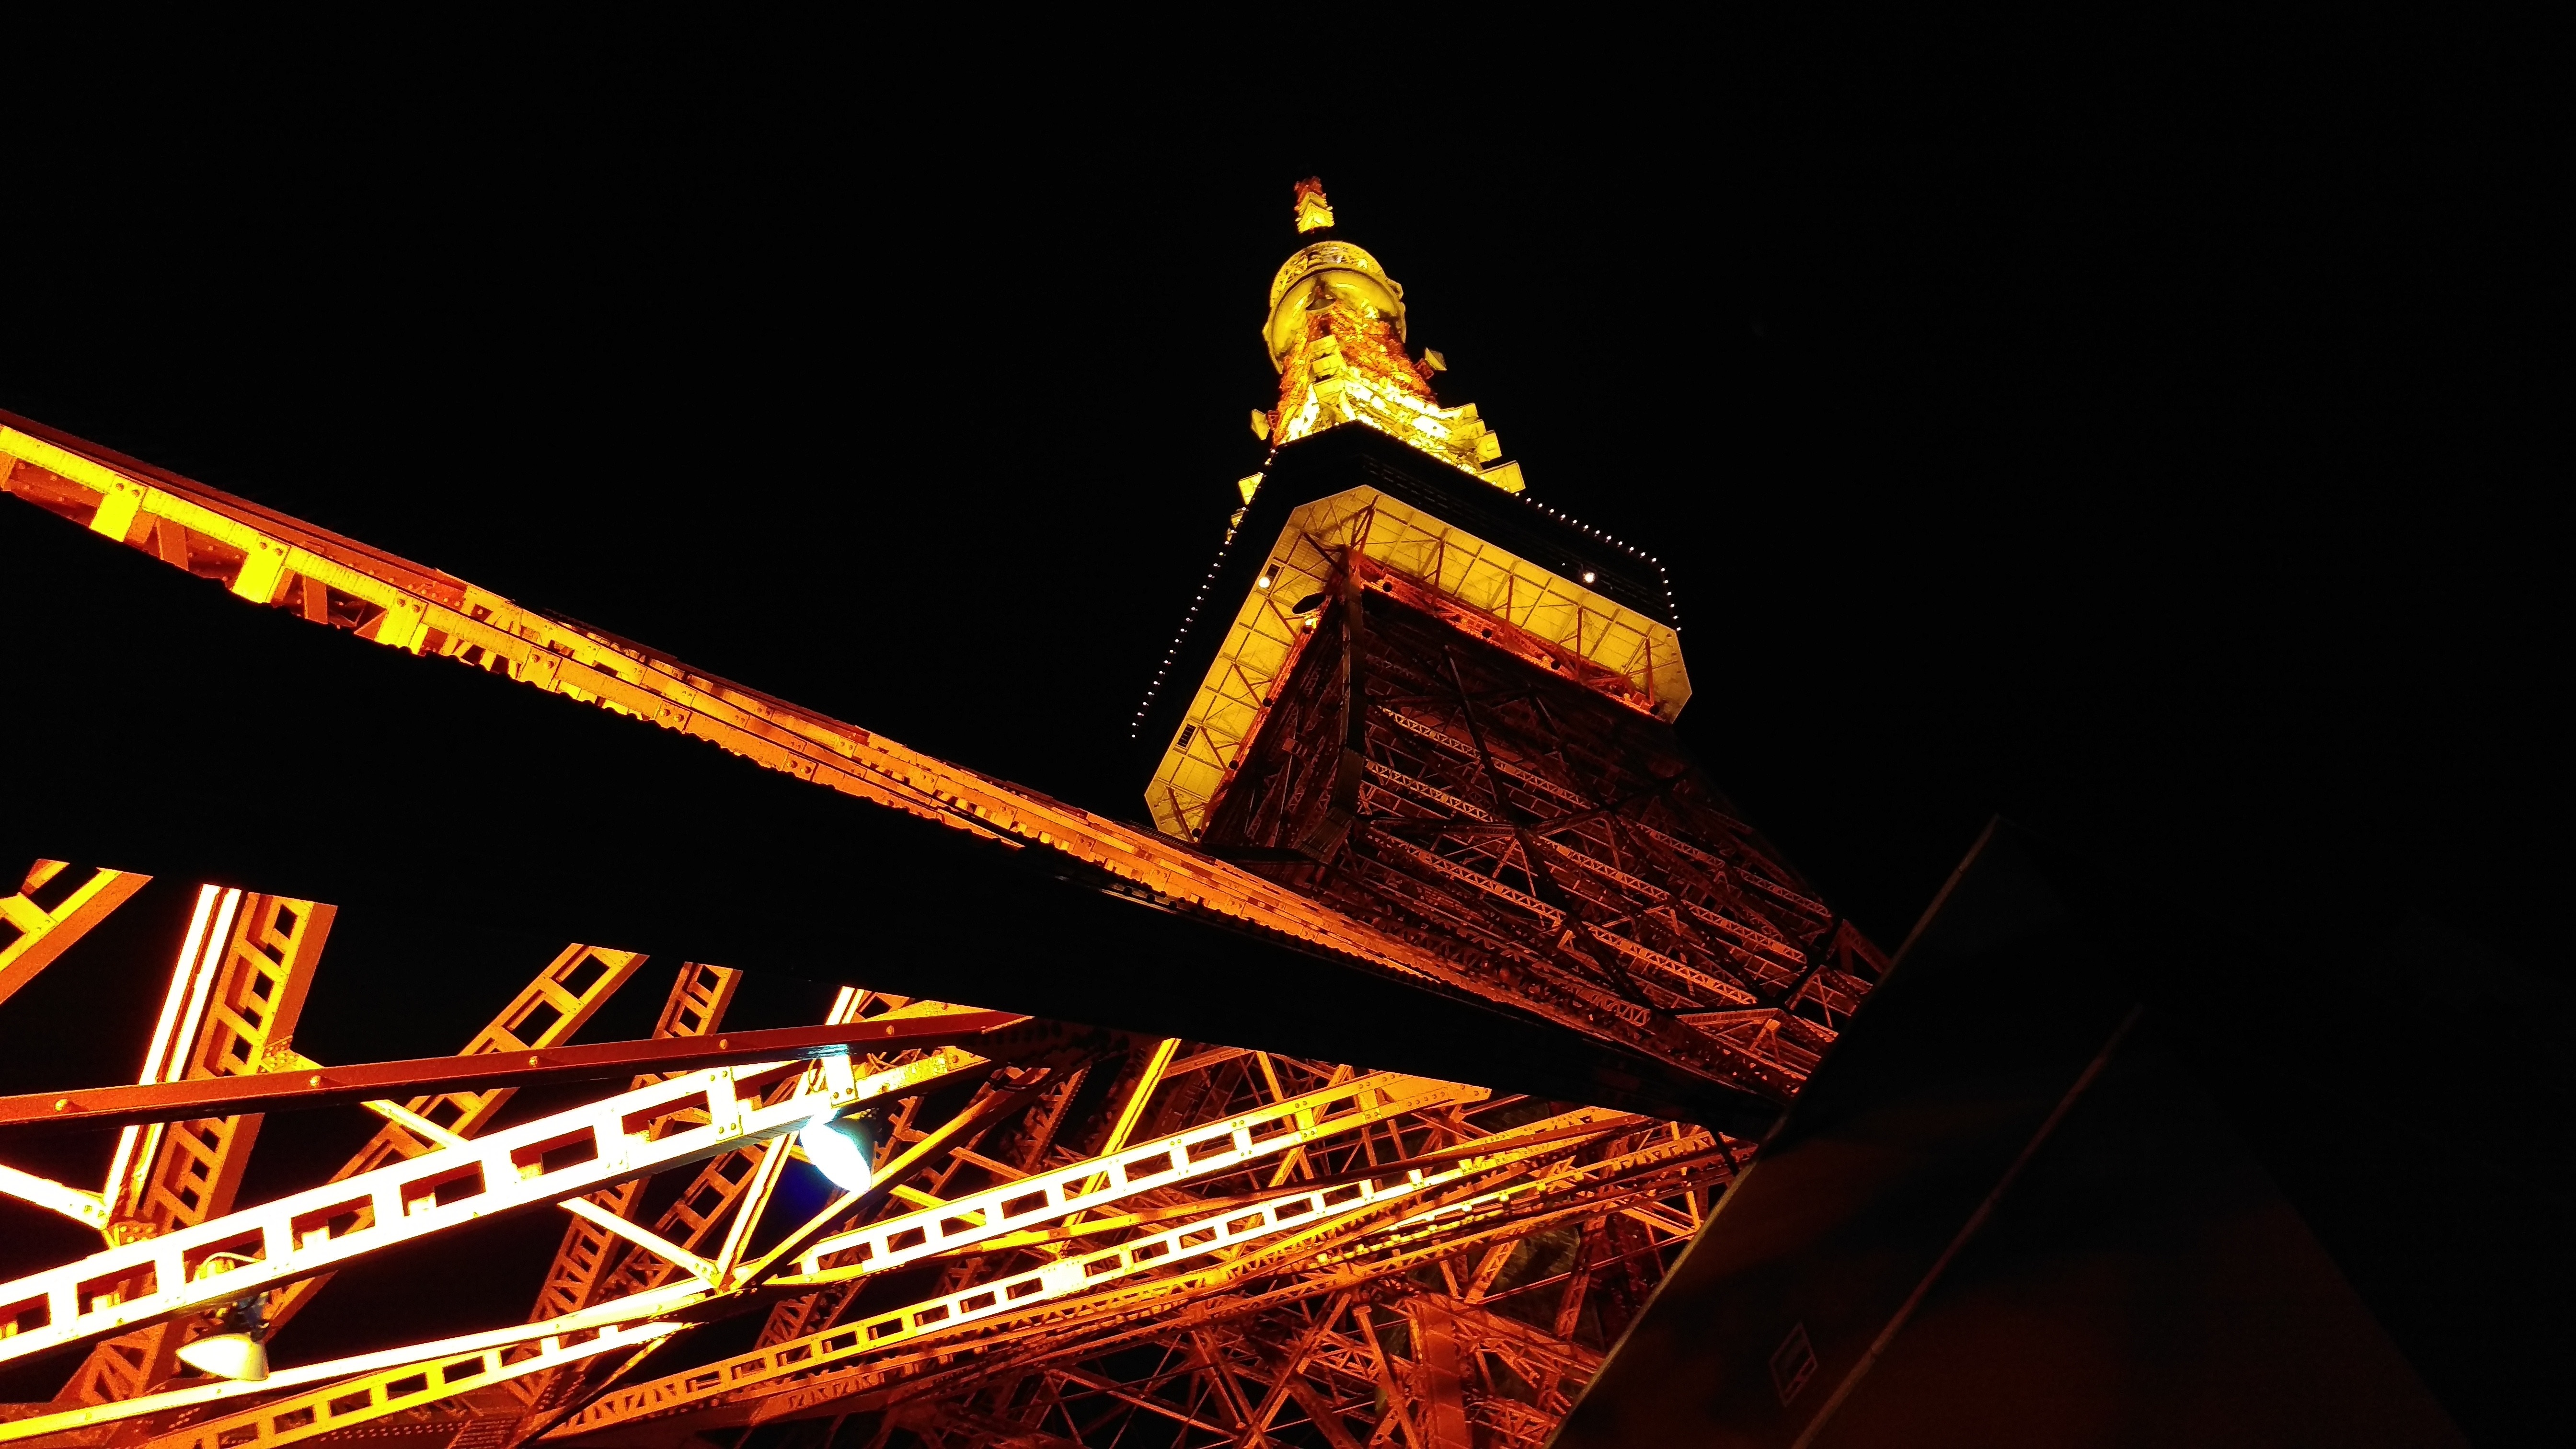
night